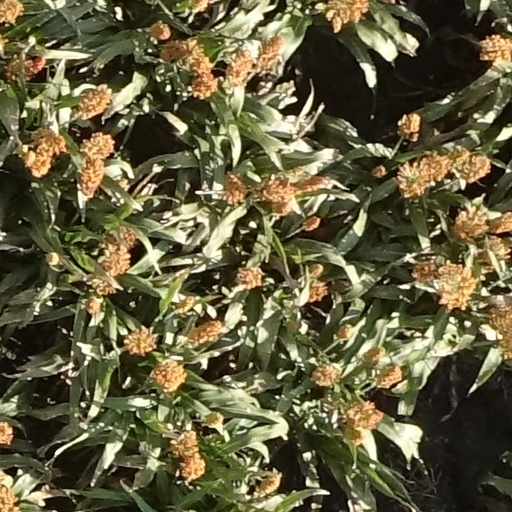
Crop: sorghum